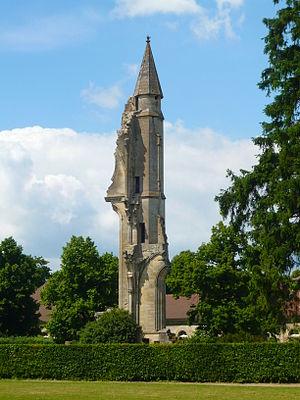
Tourelle avec un escalier en colimaçon qui marquait l'extrémité nord-est du transept, ayant résistée à la démolition qui se faisait en attelant des bœufs aux colonnes pour ainsi provoquer l'éffondrement de l'édifice.
L'abbaye de Royaumont est un ancien monastère cistercien situé dans le hameau de Baillon à Asnières-sur-Oise dans le Val-d'Oise, à environ trente kilomètres au nord de Paris.